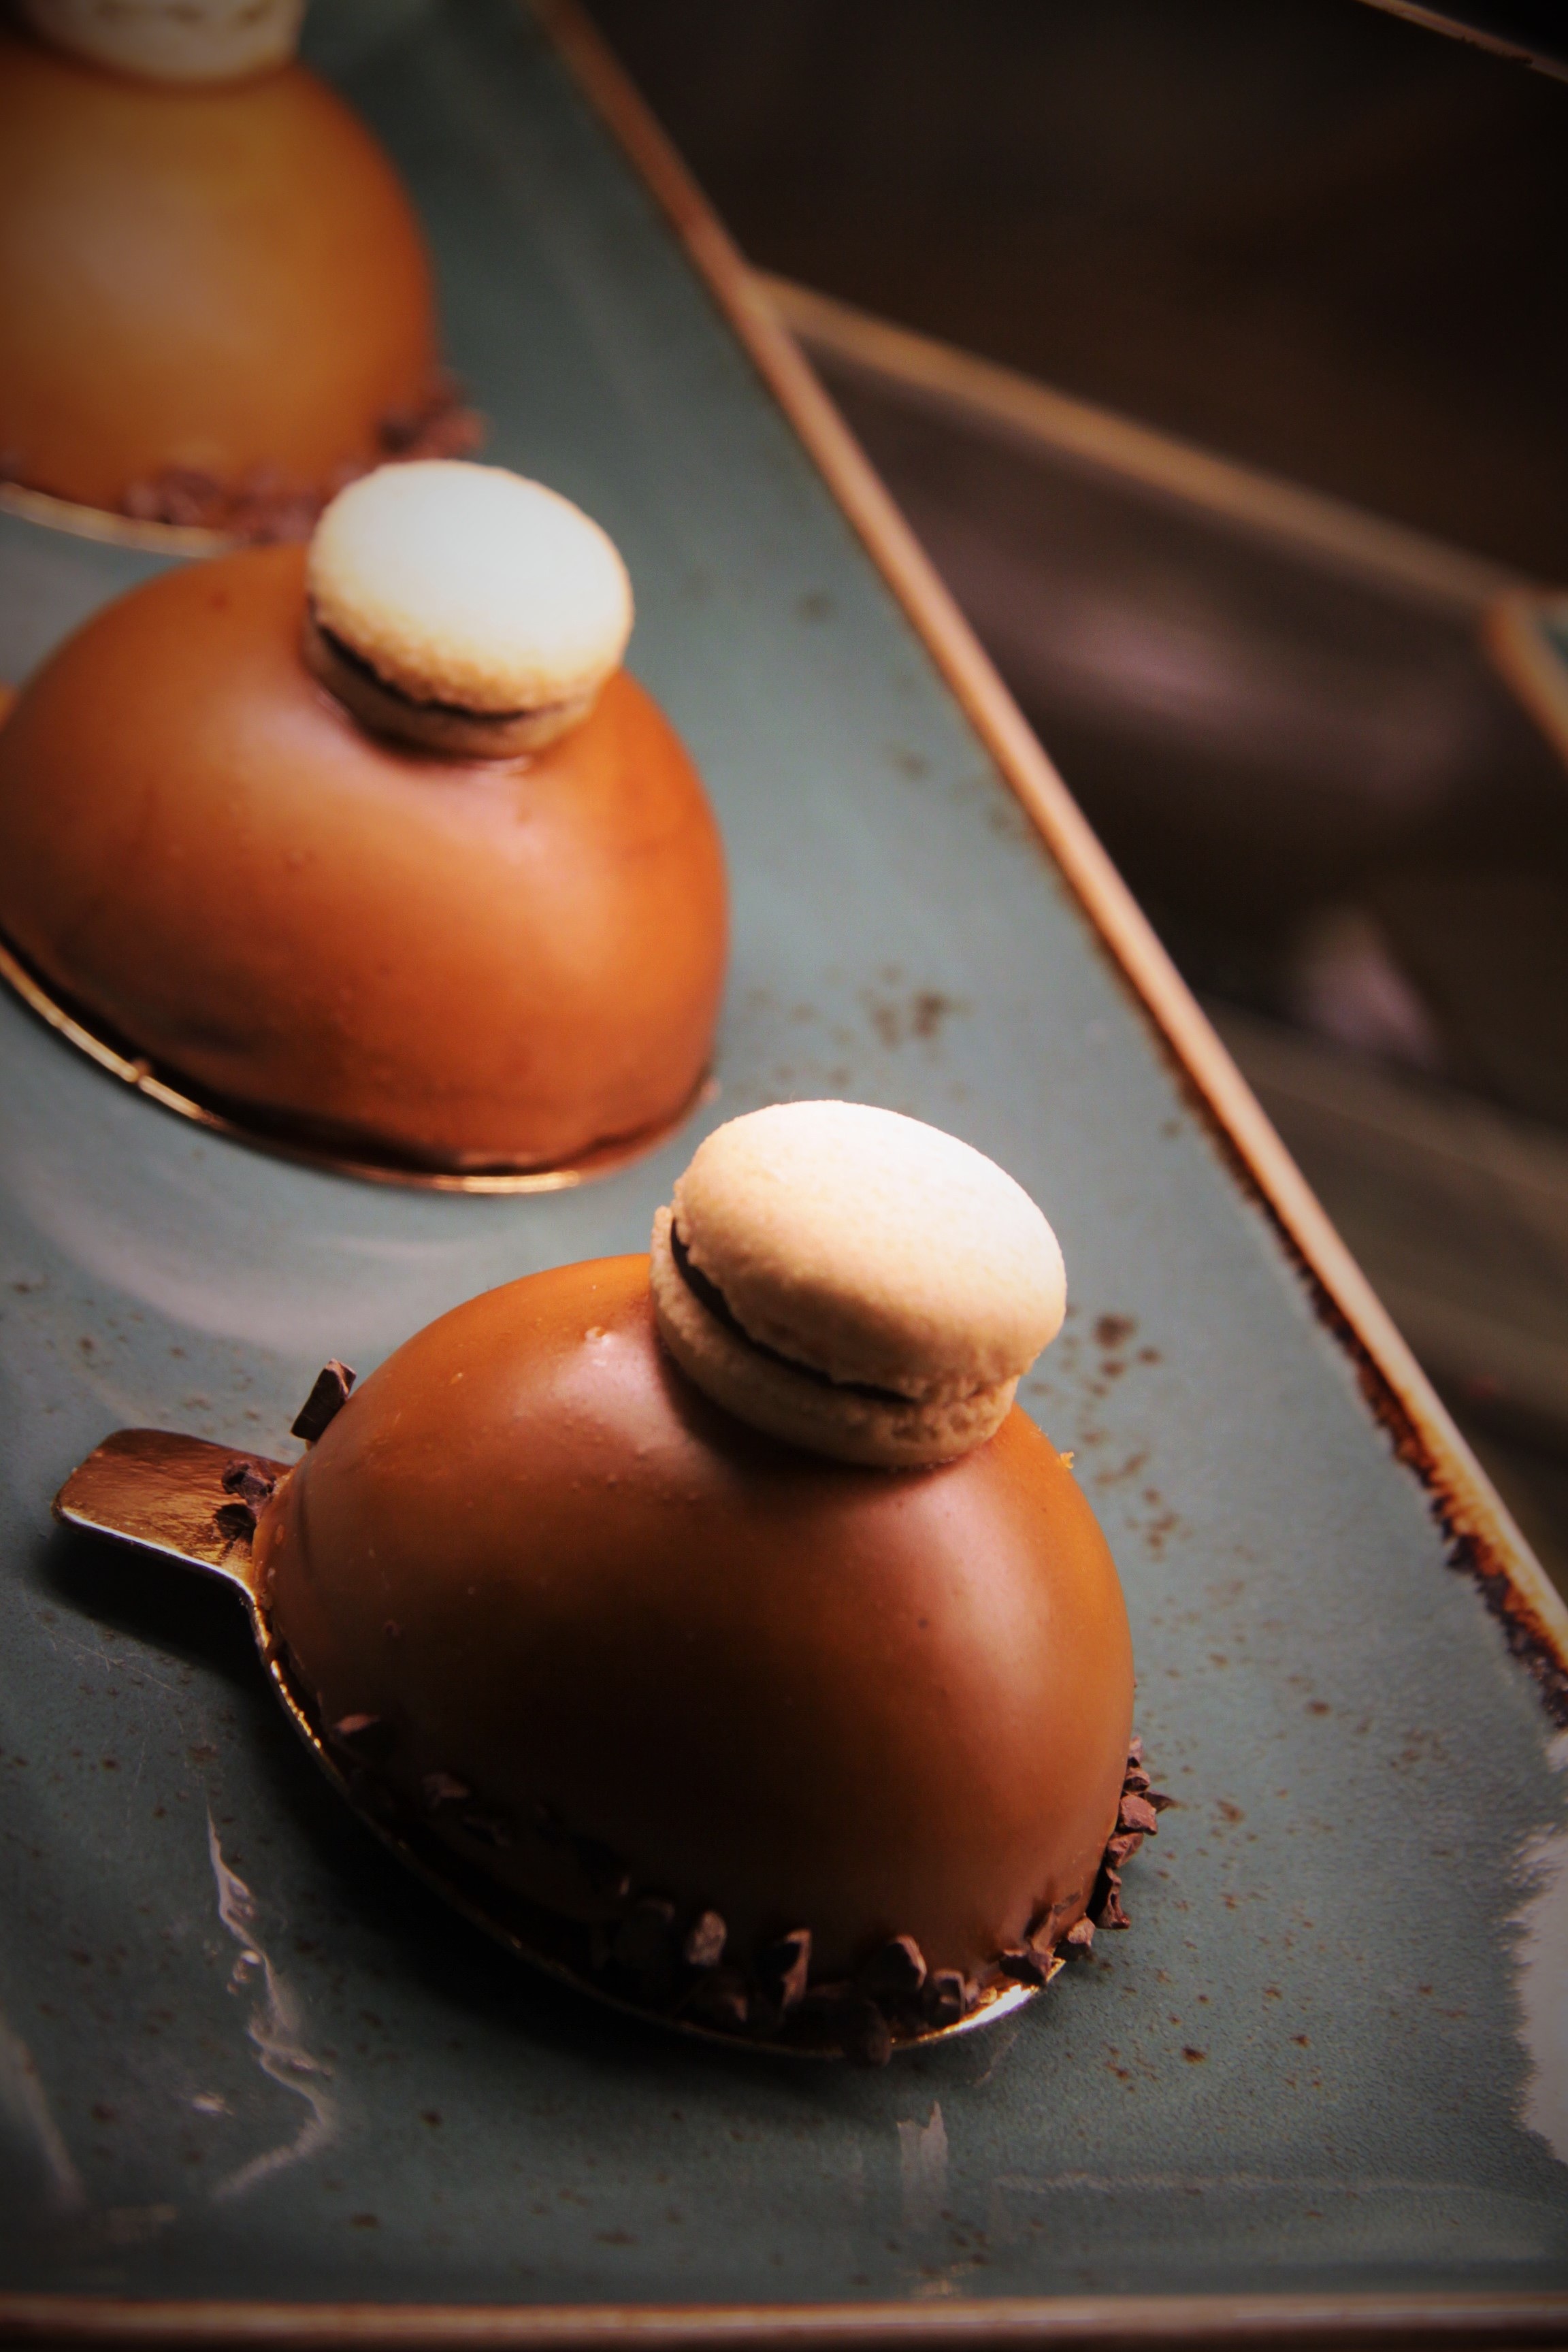
food, produce, chocolate, baking, dessert, cake, icing, sweetness, macro photography, flavor